Brackenheim

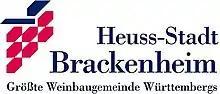
Logo of Brackenheim

Brackenheim is a town in the "Landkreis" Heilbronn in Baden-Württemberg in southern Germany. It is southwest of Heilbronn.